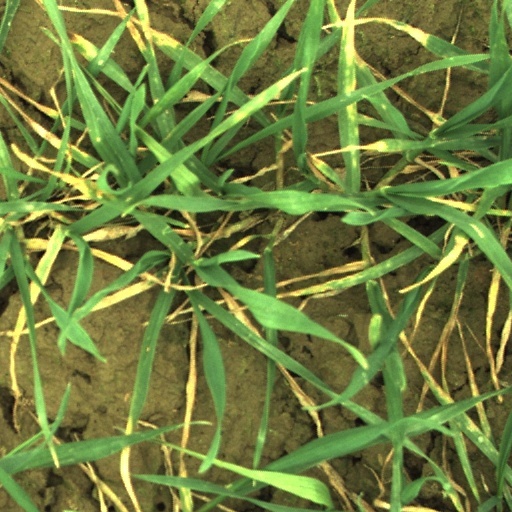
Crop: wheat